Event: Nepal Earthquake
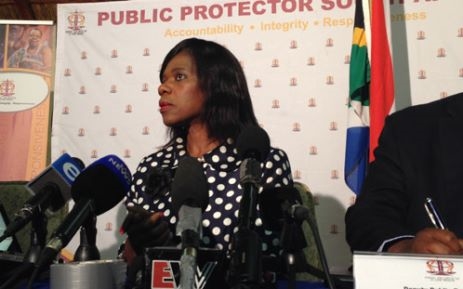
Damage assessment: no_damage